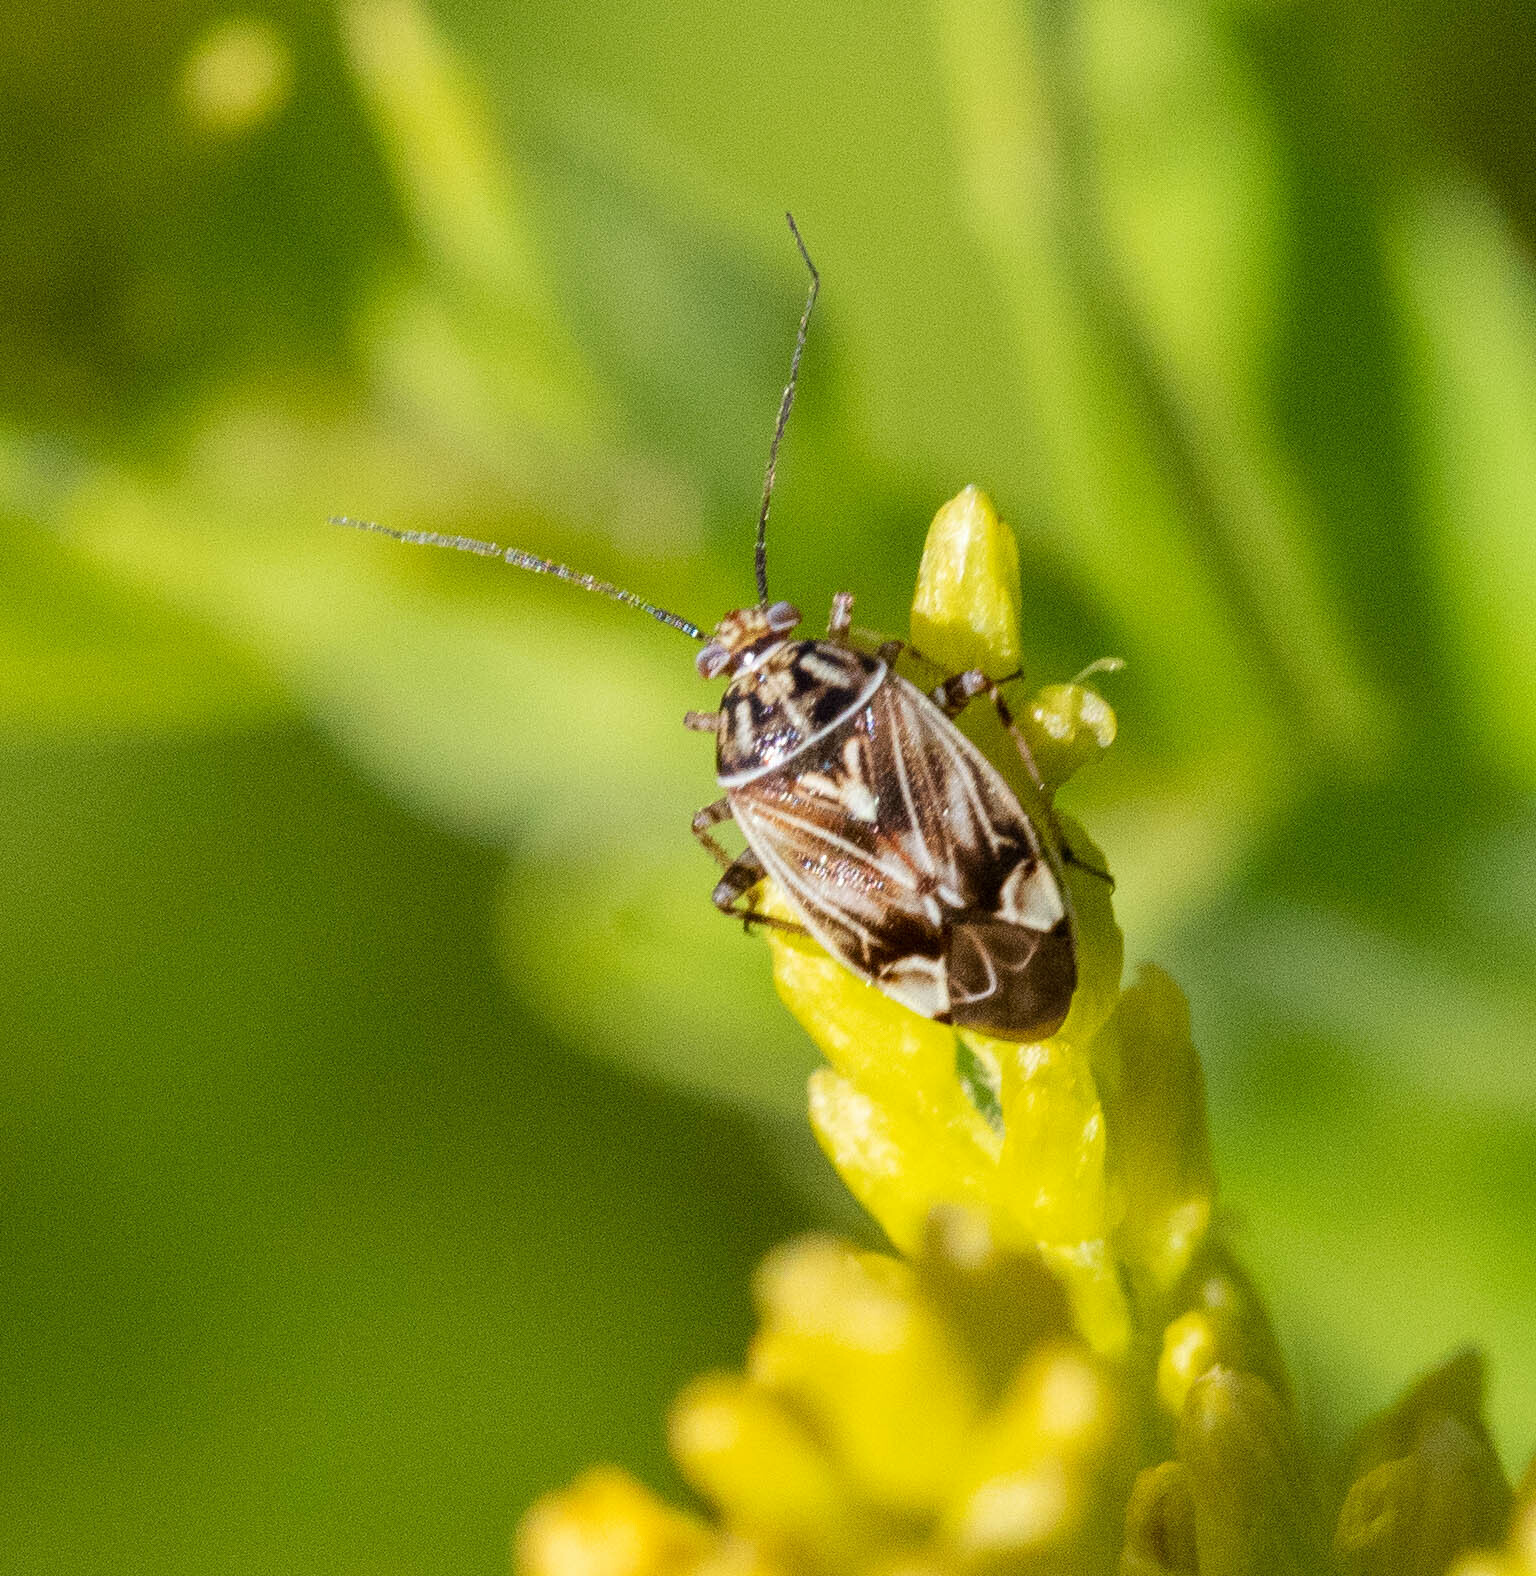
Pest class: lygus_bug